Equestrian statue of Edward Horner

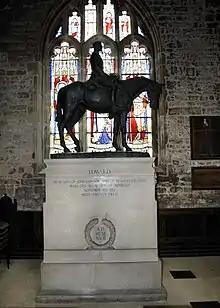
Side view of the memorial silhouetted by a stained-glass window

Sir Edwin Lutyens was among the most distinguished architects in Britain. He became a nationally renowned designer of war memorials following his work as an adviser to (and later one of the principal architects for) the Imperial War Graves Commission and his design for The Cenotaph on London's Whitehall. As well as dozens of public war memorials in towns and cities across Britain, Lutyens designed several private memorials to individual casualties, usually the sons of friends or clients. Many were heirs to the country houses Lutyens had built earlier in his career, as in Mells where he renovated the manor at the beginning of the 20th century. His work in Mells arose through his friend and collaborator Gertrude Jekyll, who introduced him to the Horners through a family connection. Lutyens established a friendship which led to multiple commissions in the village. In addition to his work on the manor, he redesigned its gardens and worked on several related buildings and structures, and after the war was responsible for a tribute to Raymond Asquith (Edward's brother-in-law), also located in St Andrew's Church, and the village war memorial. Lutyens designed two other memorials to Horner: a wooden board featuring a description of the events leading up to his death, which was placed on a wall in the family chapel in St Andrew's Church; and a stone tablet in Cambrai Cathedral.